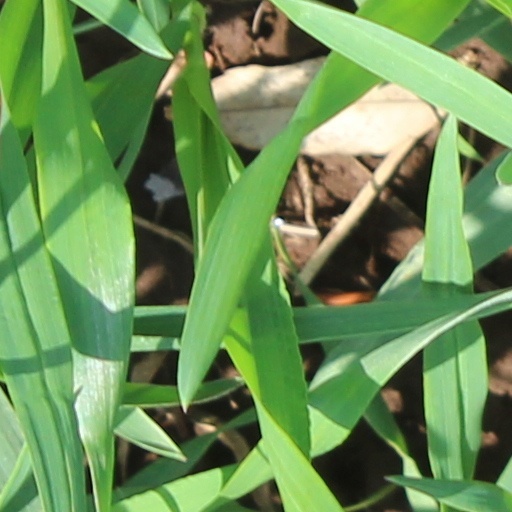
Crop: wheat